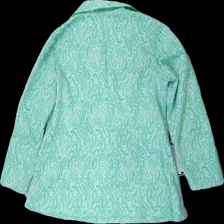
View: back
Type: Blazer
Category: Ladies
Brand: Missing
Colors: Green, White, Orange
Material: 100% polyester
Pattern: Other
Cut: Regular
Size: M
Season: All
Price range: 50-100
Recommended usage: Reuse
Description: green blazer in retro print